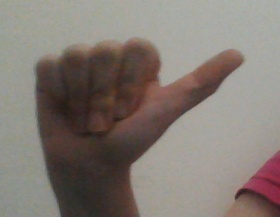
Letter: dhad